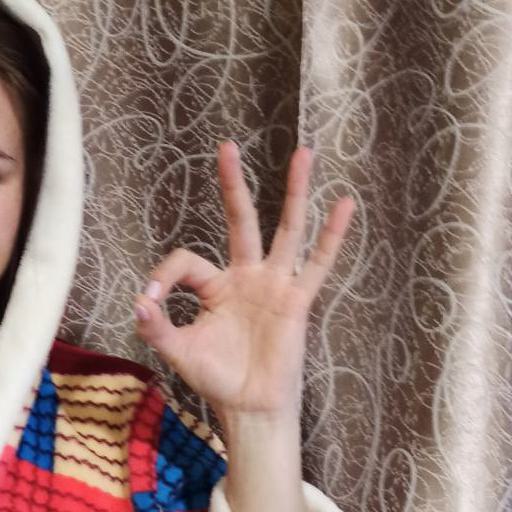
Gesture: ok